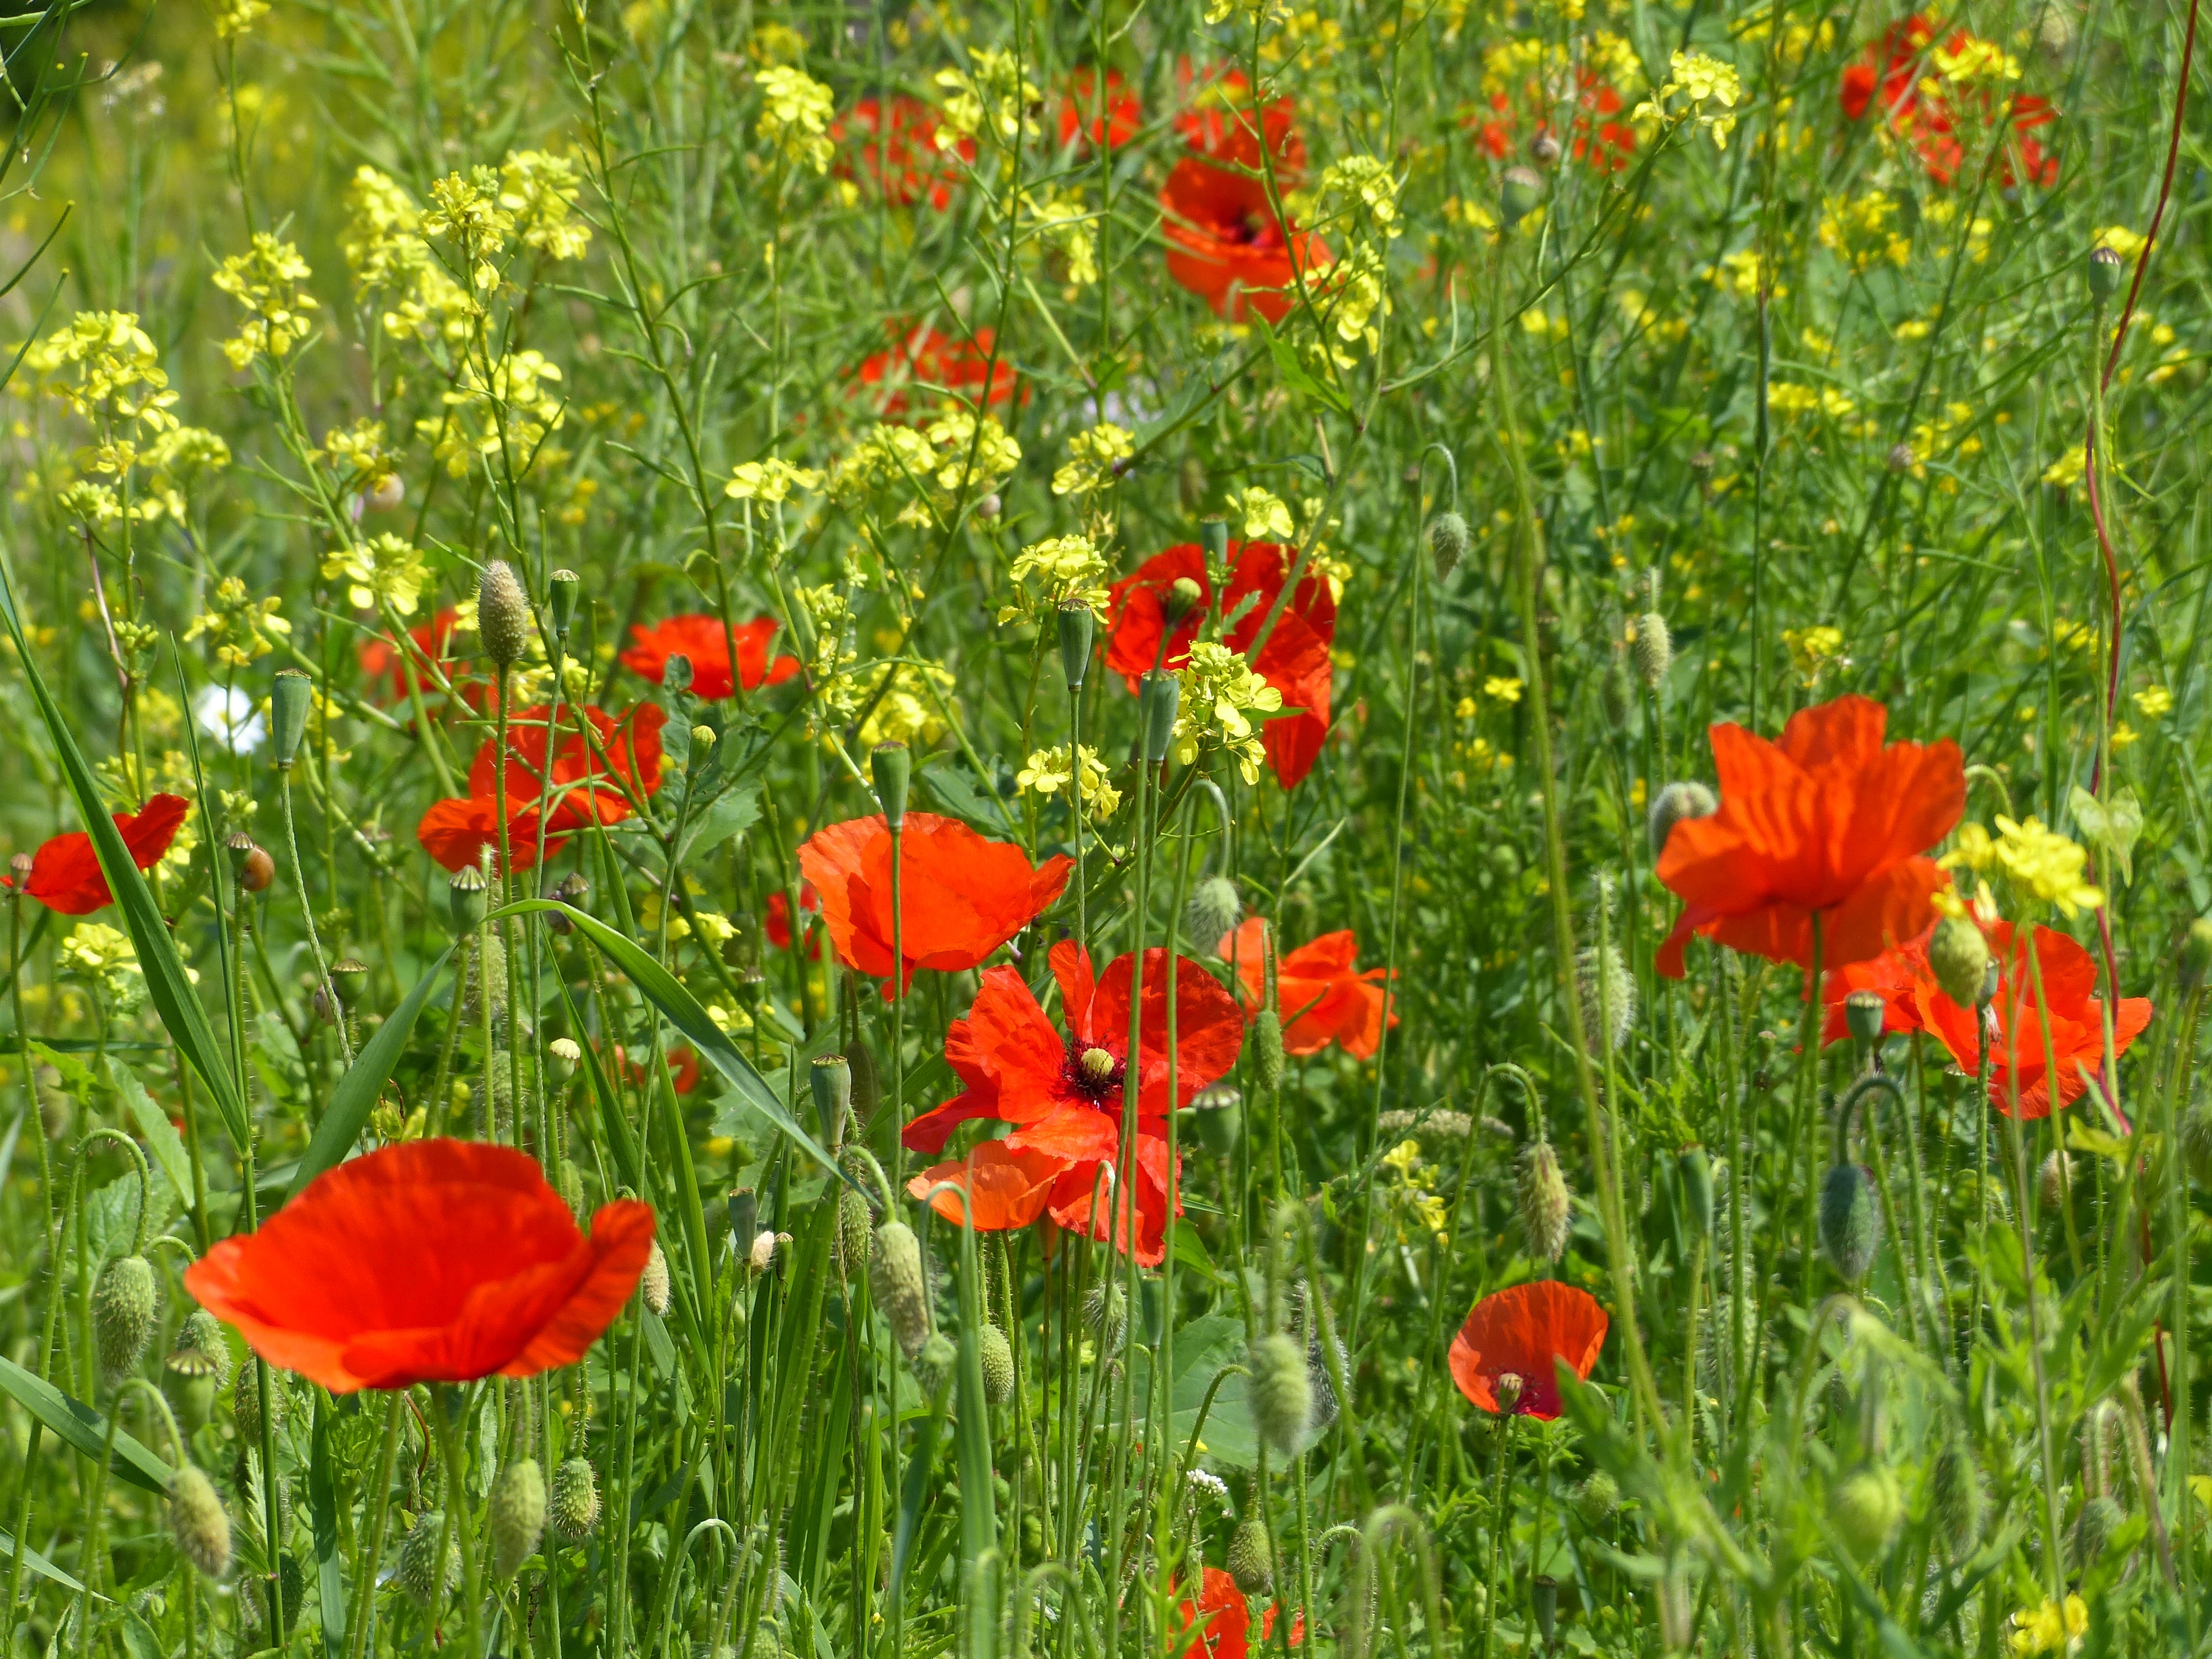
grass, plant, field, lawn, meadow, prairie, flower, herb, wildflower, flowers, holland, hague, haag, grassland, wildflowers, poppy, poppies, coquelicot, flowering plant, sulfur cosmos, eschscholzia californica, annual plant, land plant, poppy family